Tren de la Costa

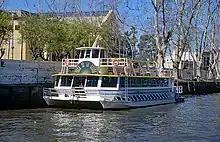
"Catamaran VII" operated by the Tren de la Costa franchise

The line and its stations were conceived to offer various forms of entertainment and enjoyment for both adults and children, being used by both tourists and commuters. Each station, seven of which are original stations refurbished, has history and art displays, and substantial shopping areas were built at Maipú, Libertador and San Isidro. Borges Station, by the Olivos marina, was planned as 'the station of the arts' with an art café with open-air sculptures. Located nearby is the Juan Carlos Altavista Cinema (former "Cine York"), one of the oldest still operating in the world. Anchorena station was nicknamed "The Tango station" due to its cultural centre, and Barrancas station hosts an antiques fair.